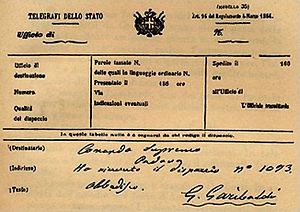
Giuseppe Garibaldi / March mod Rom
Obbedisco-telegrammet
Giuseppe Garibaldi var en italiensk guerillaleder og nationalist. Han var en af de mest centrale personer i processen som førte til Italiens samling.